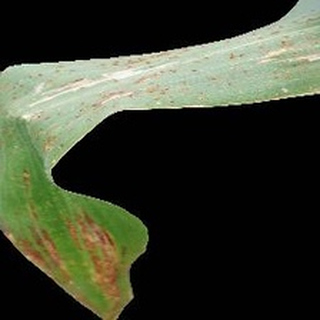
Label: corn_common_rust